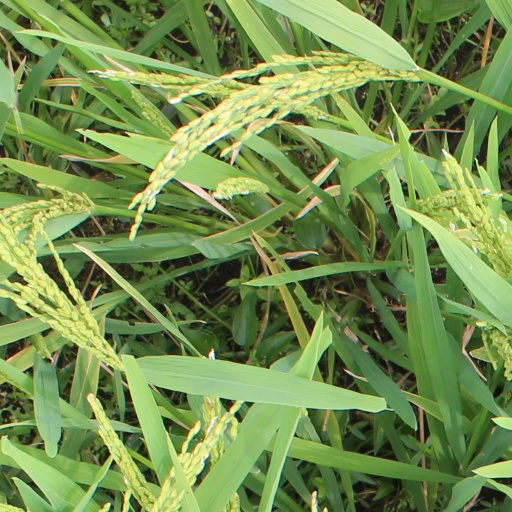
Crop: rice